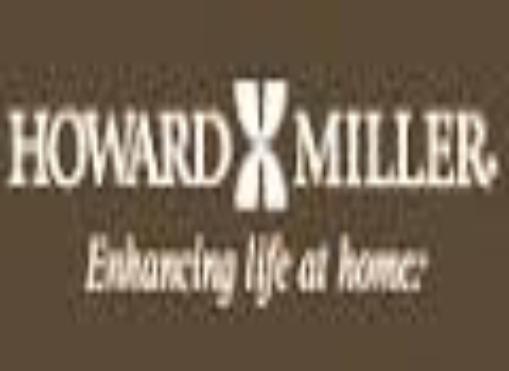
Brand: Howard Miller
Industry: Necessities